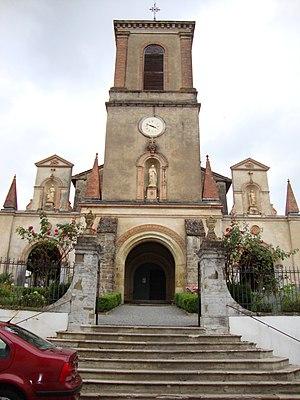
Cet article recense une partie des monuments historiques des Pyrénées-Atlantiques, en France.